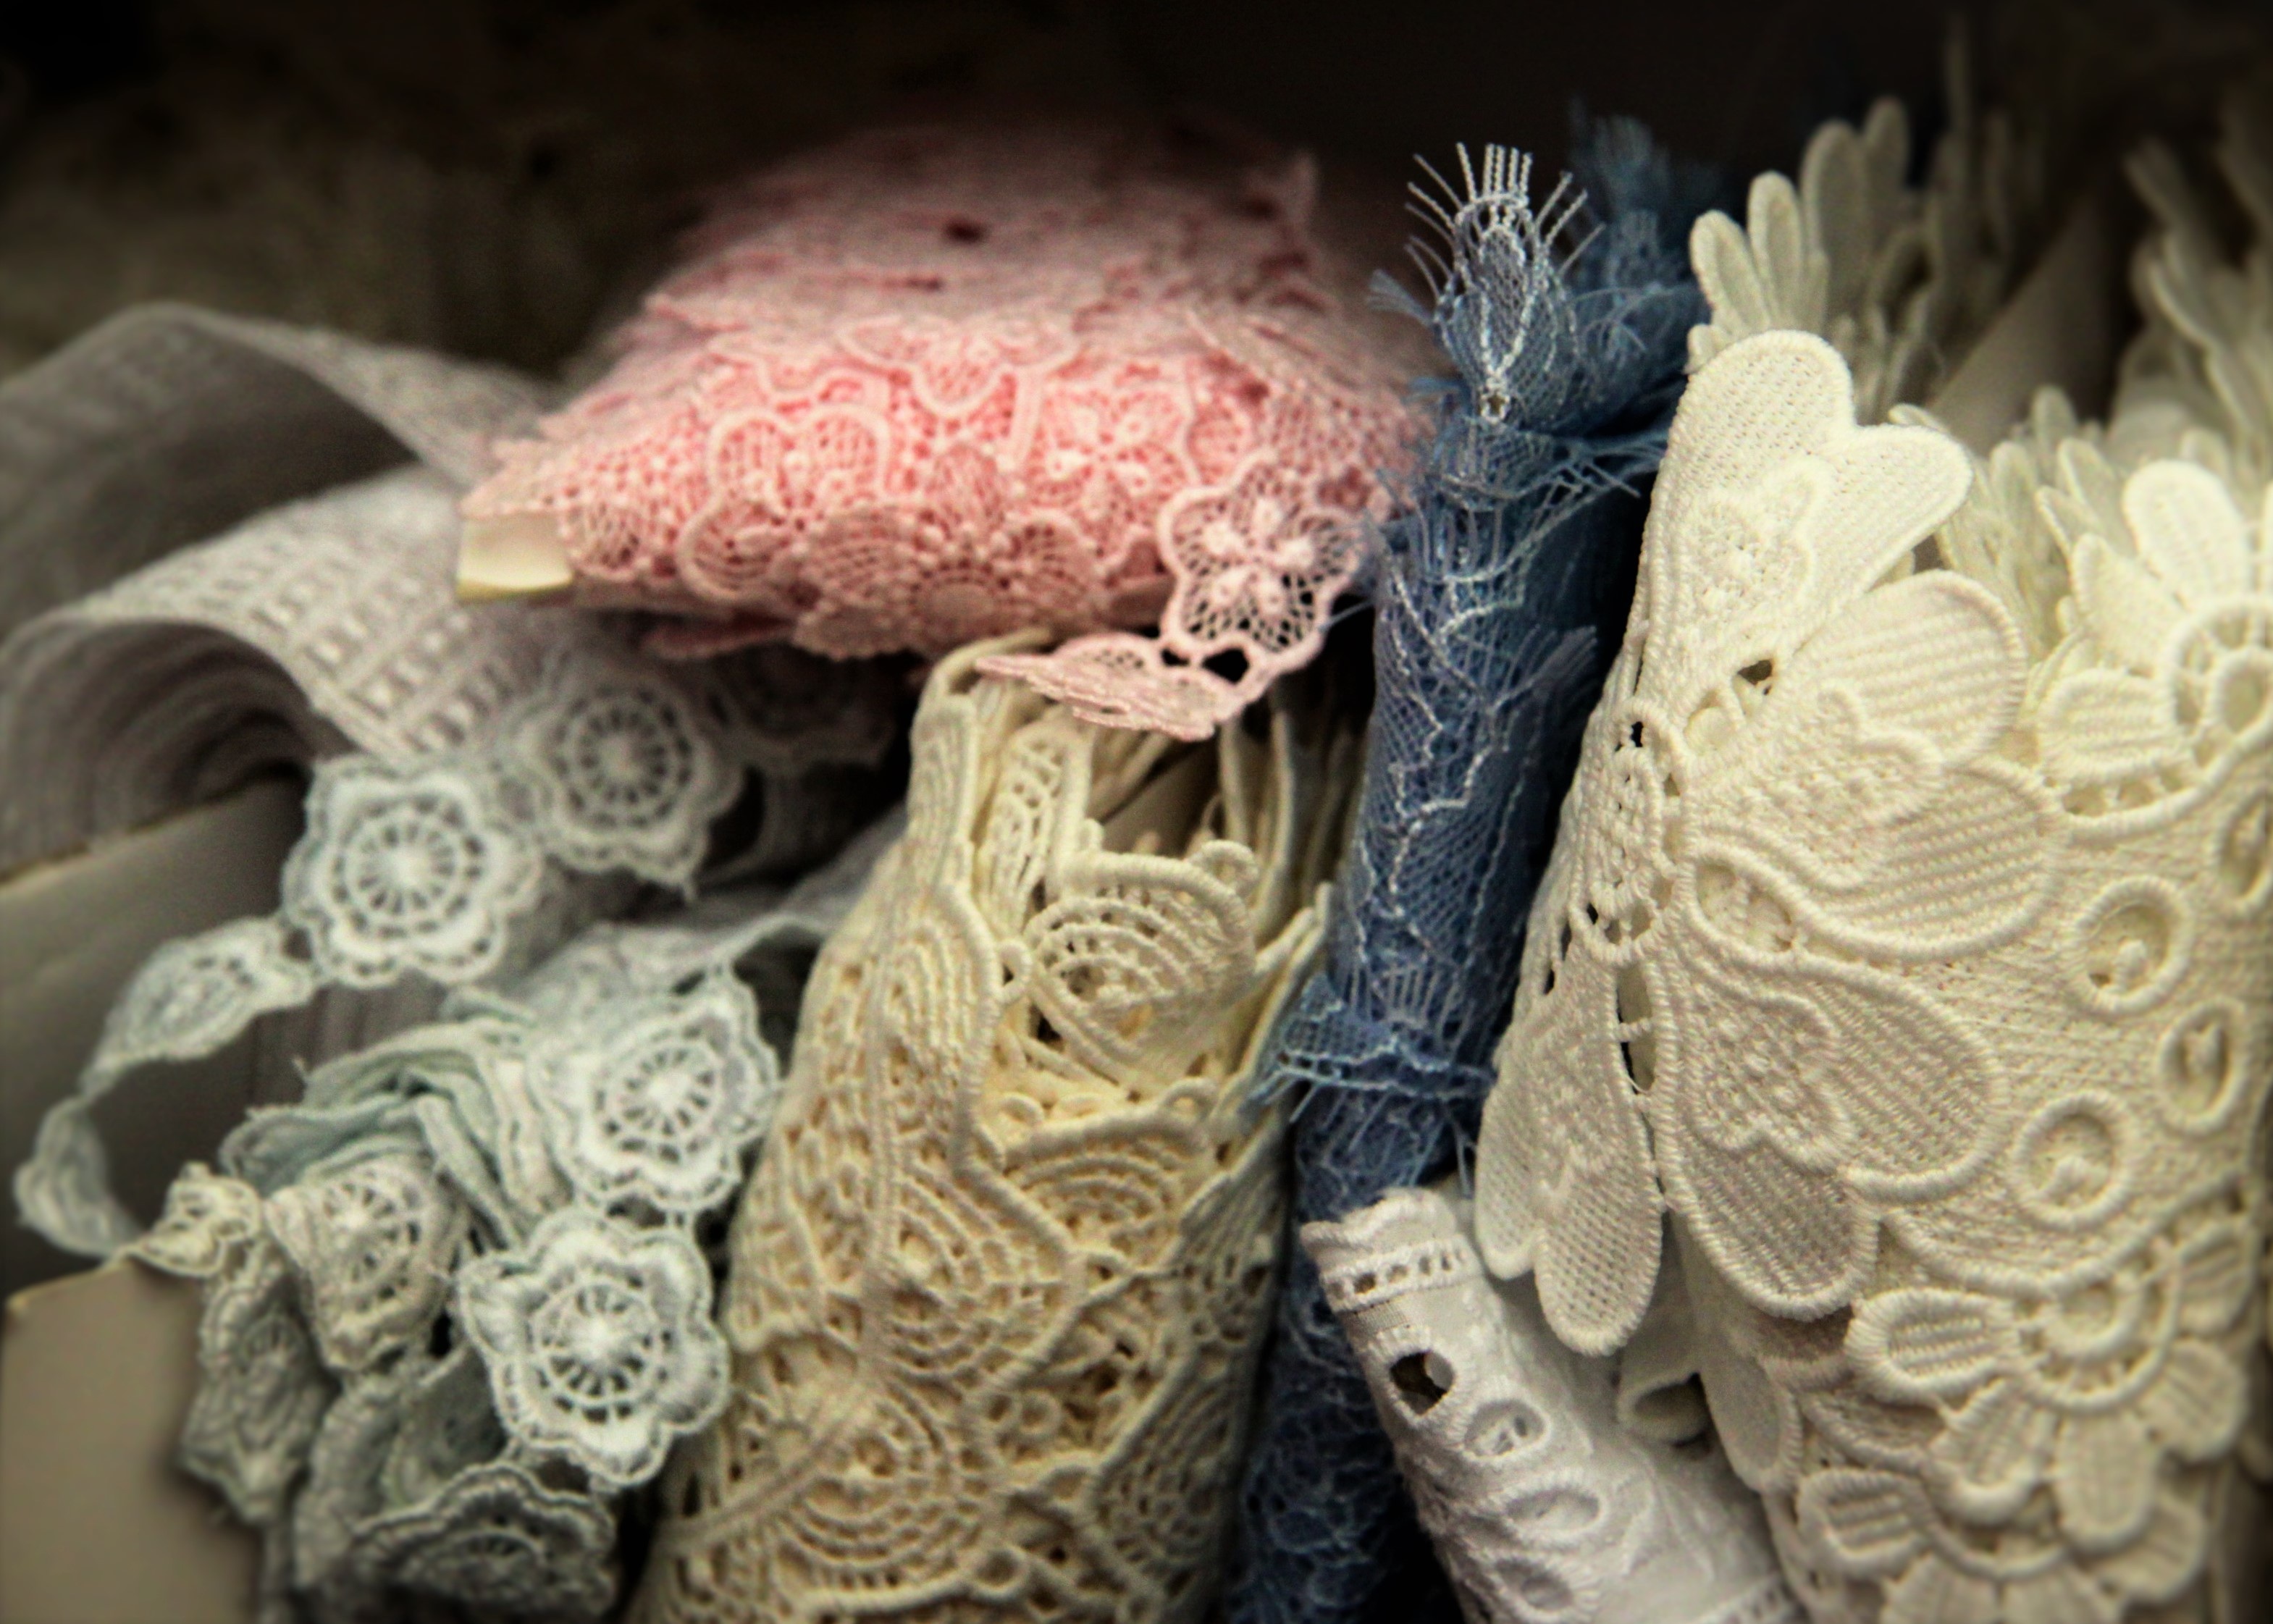
pattern, lace, clothing, material, crochet, textile, art, design, carving, fashion accessory